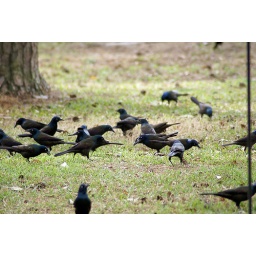
black birds by the 1000s_a